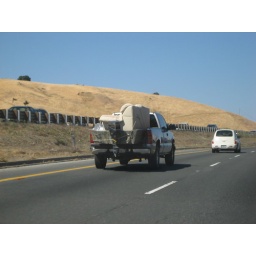
a couch and lamp in a boat on a truck!